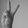
ASL letter: V